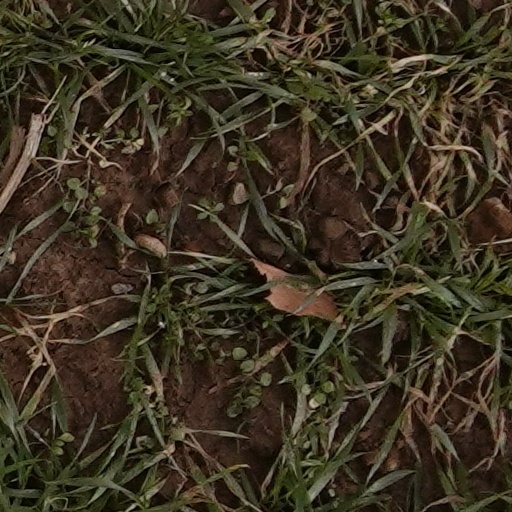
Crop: wheat